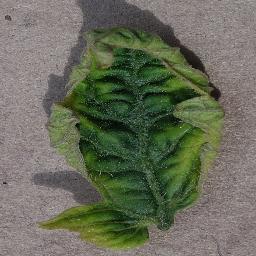
Label: Tomato___Tomato_Yellow_Leaf_Curl_Virus